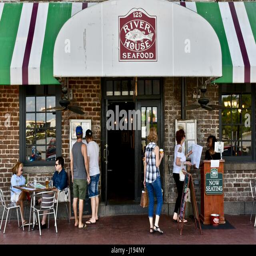
tourists exploring the riverfront looking at different restaurants